Beriev Be-6

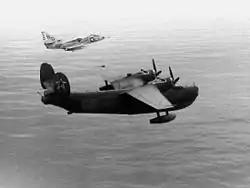
A U.S. Navy A-4B intercepting a Be-6 off Japan, 1964.

The Be-6 was built from 1949 to 1957 at the Beriev plant in Taganrog. The aircraft had 19 variants through its production cycle, and 123 aircraft were eventually built.